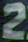
Number: 2